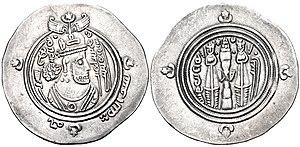
Al-Muhallab ibn Abi Suffrah, aussi connu sous le nom Abu Sa'id, né vers 632 et mort en février 702 au Khorassan, est un général arabe de la tribu Azd. C'est un acteur majeur des évènements politiques de son temps, et l'objet d'éloges de nombreux poètes. Il est également considéré comme le progéniteur de la tribu Al Abi Saïd, dont certains membres gouvernent le sultanat d'Oman depuis le XVIIIᵉ siècle.